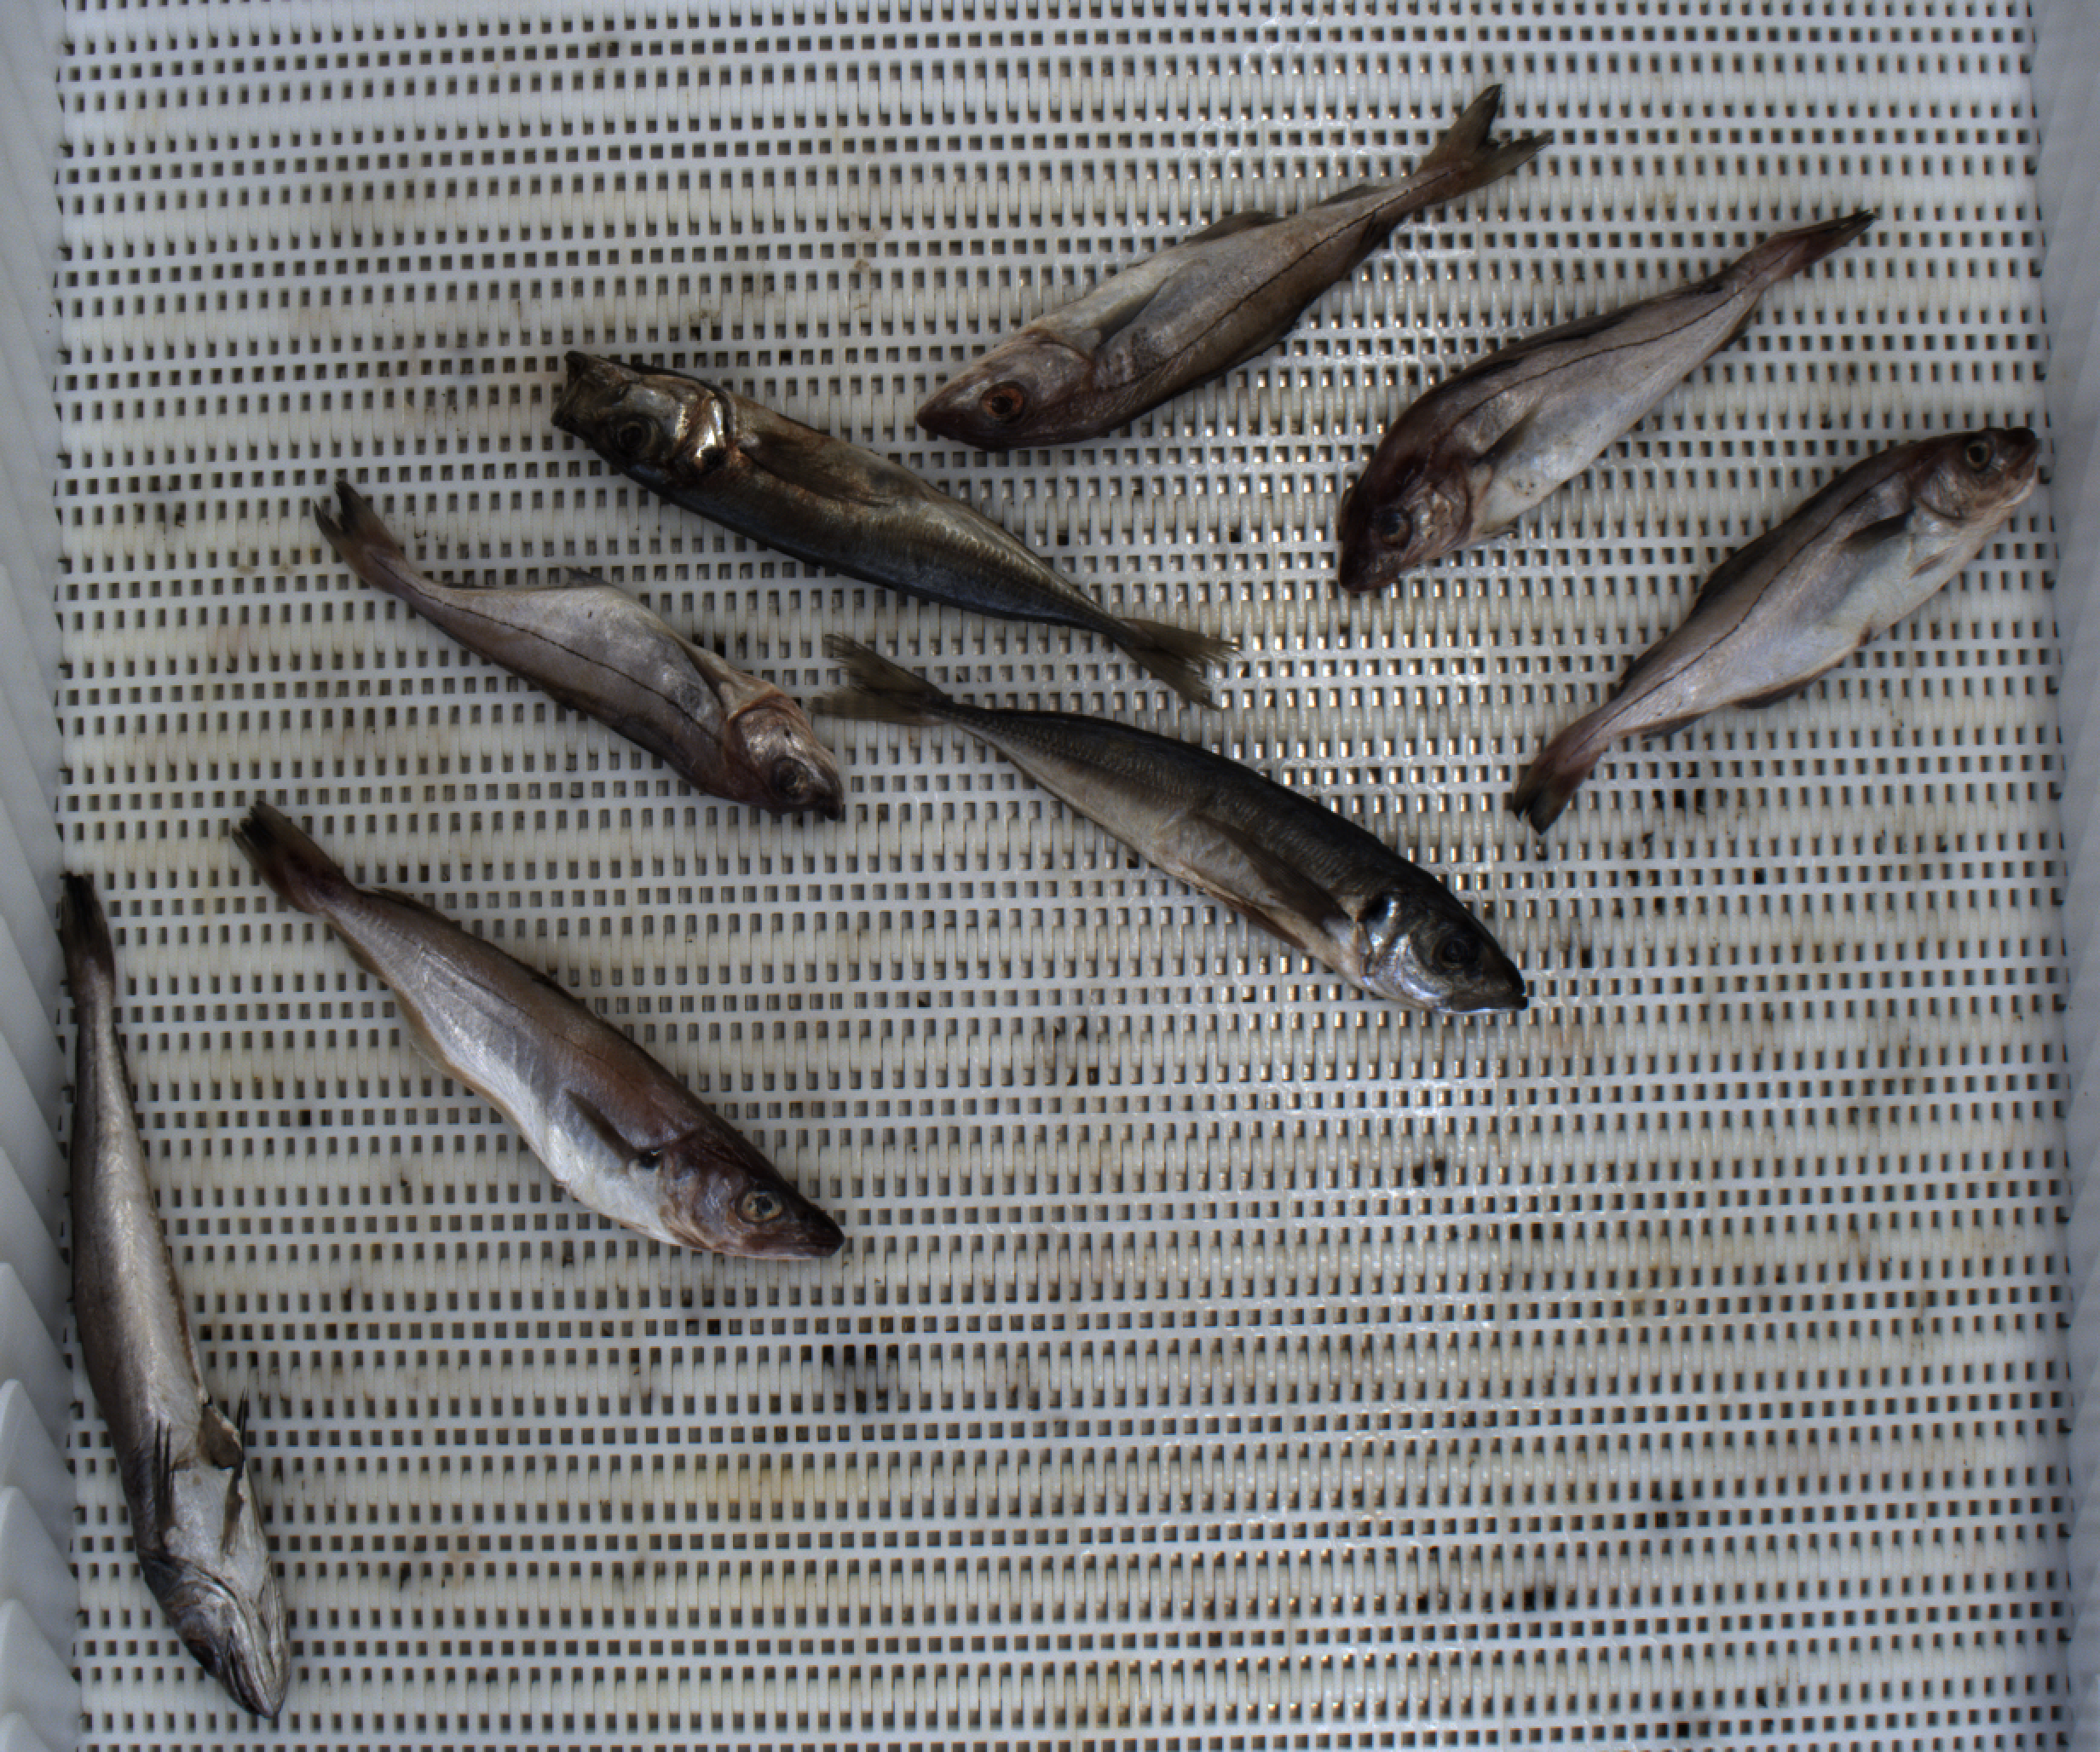
Total fish: 8
Cod: 0
Haddock: 4
Whiting: 1
Hake: 1
Horse mackerel: 2
Saithe: 0
Other: 0